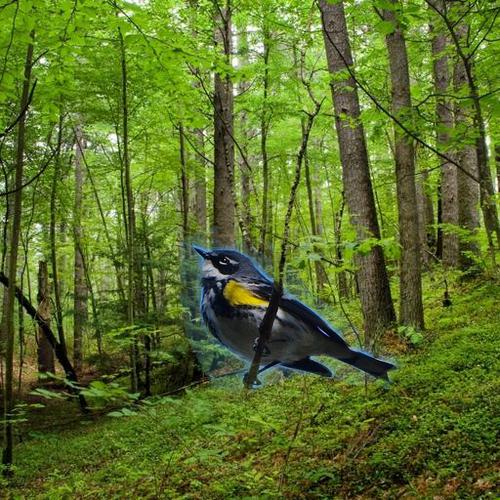
Bird species: Myrtle_Warbler
Bird type: landbird
Background: land